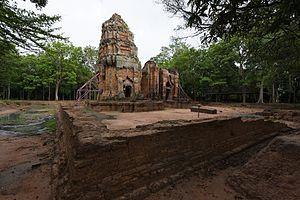
Prasat Yai Ngao, Thaïlande
Le Prasat Yai Ngao est un sanctuaire khmer situé en Thaïlande, district de Sangkha dans la province de Surin. Seules deux tours ont été construites pour ce petit temple dans le style d'Angkor Vat ; une troisième était sans doute prévue. Sur la tour sud, on peut remarquer des Nâgas directement gravés dans la brique, en bas-relief, et se terminant dans les frontons, eux aussi en brique, ce qui est peu fréquent. Les deux tours sont de plan carré, à redents, et font cinq mètres de côté.